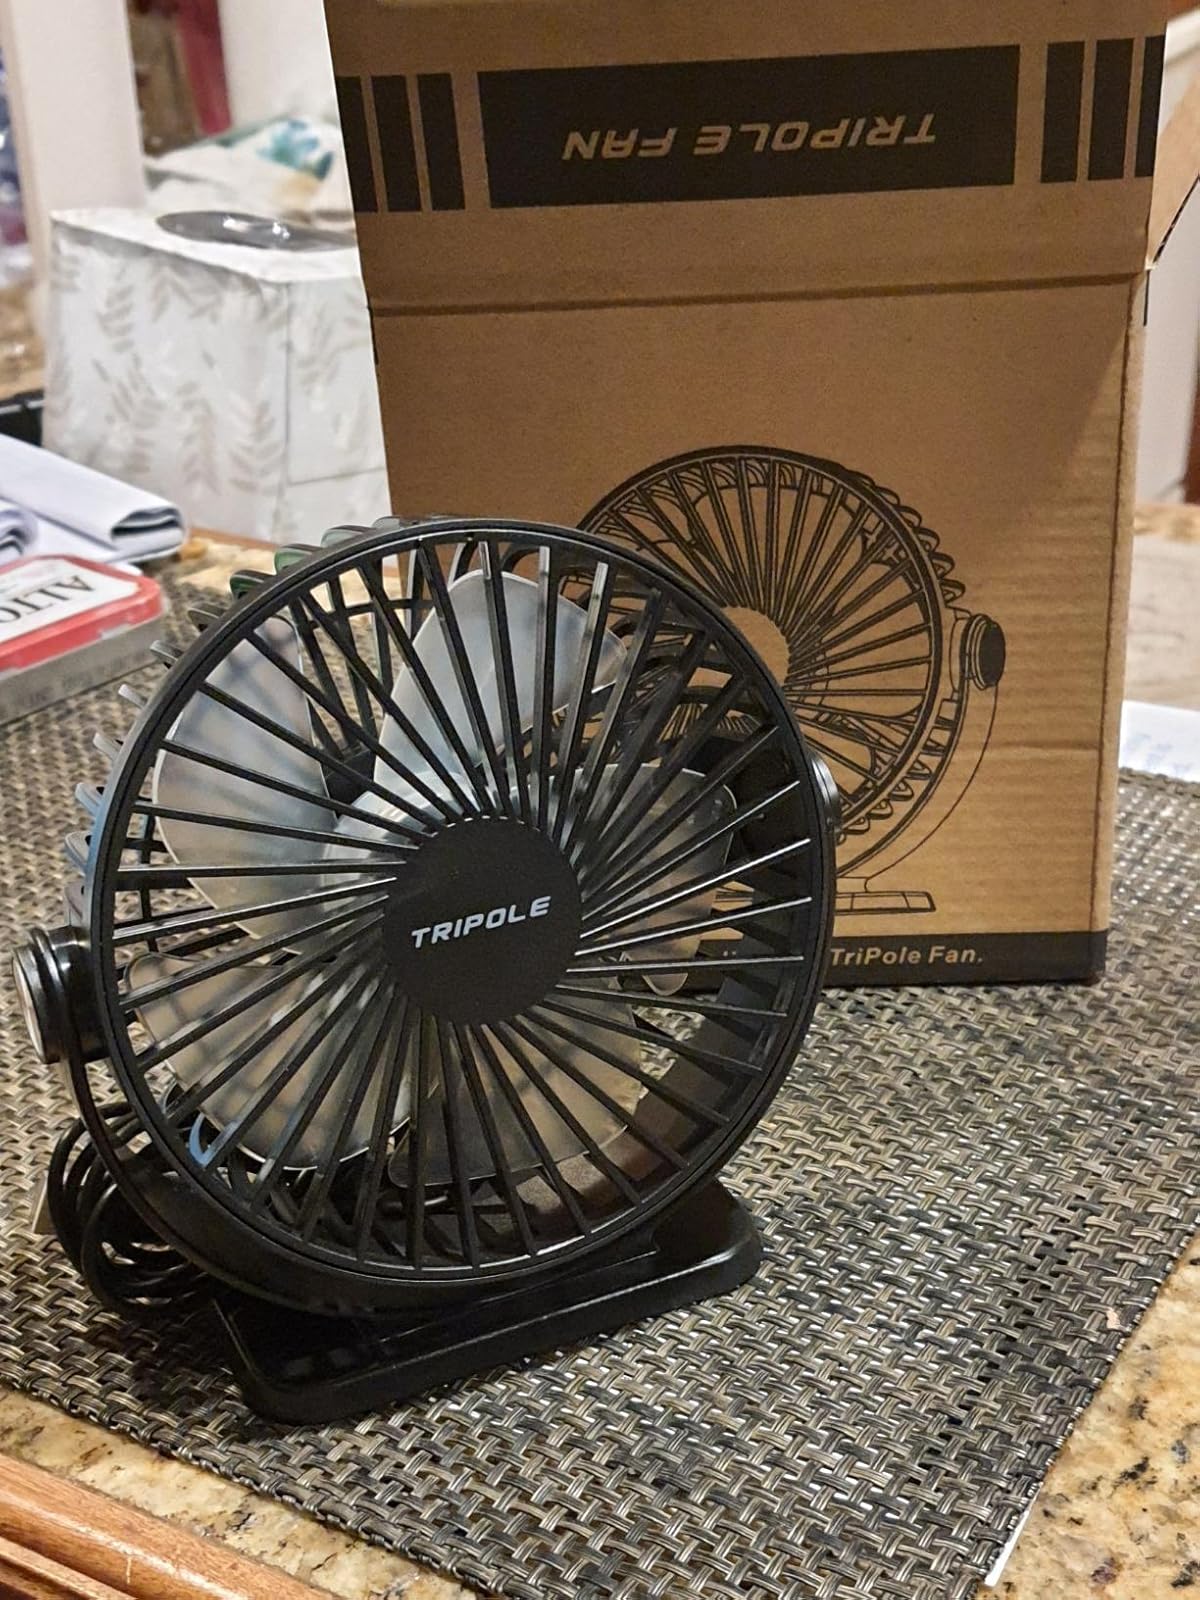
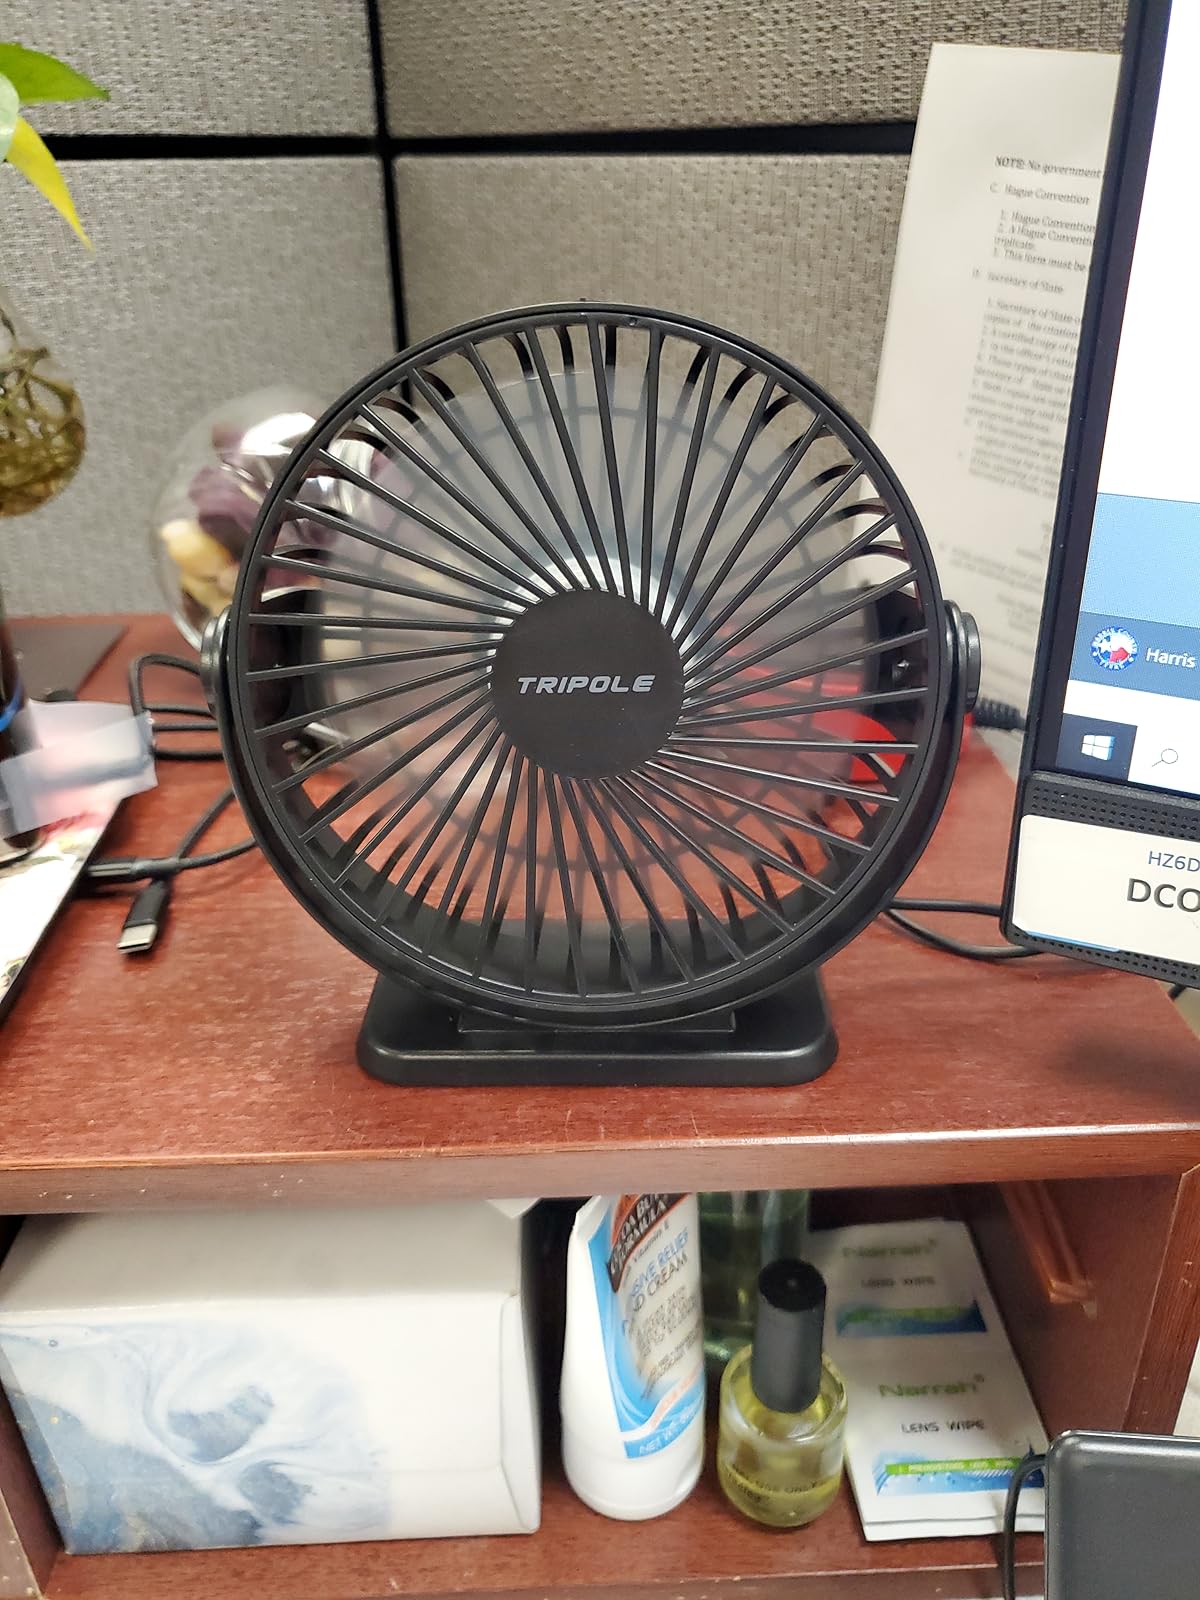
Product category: fan
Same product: yes